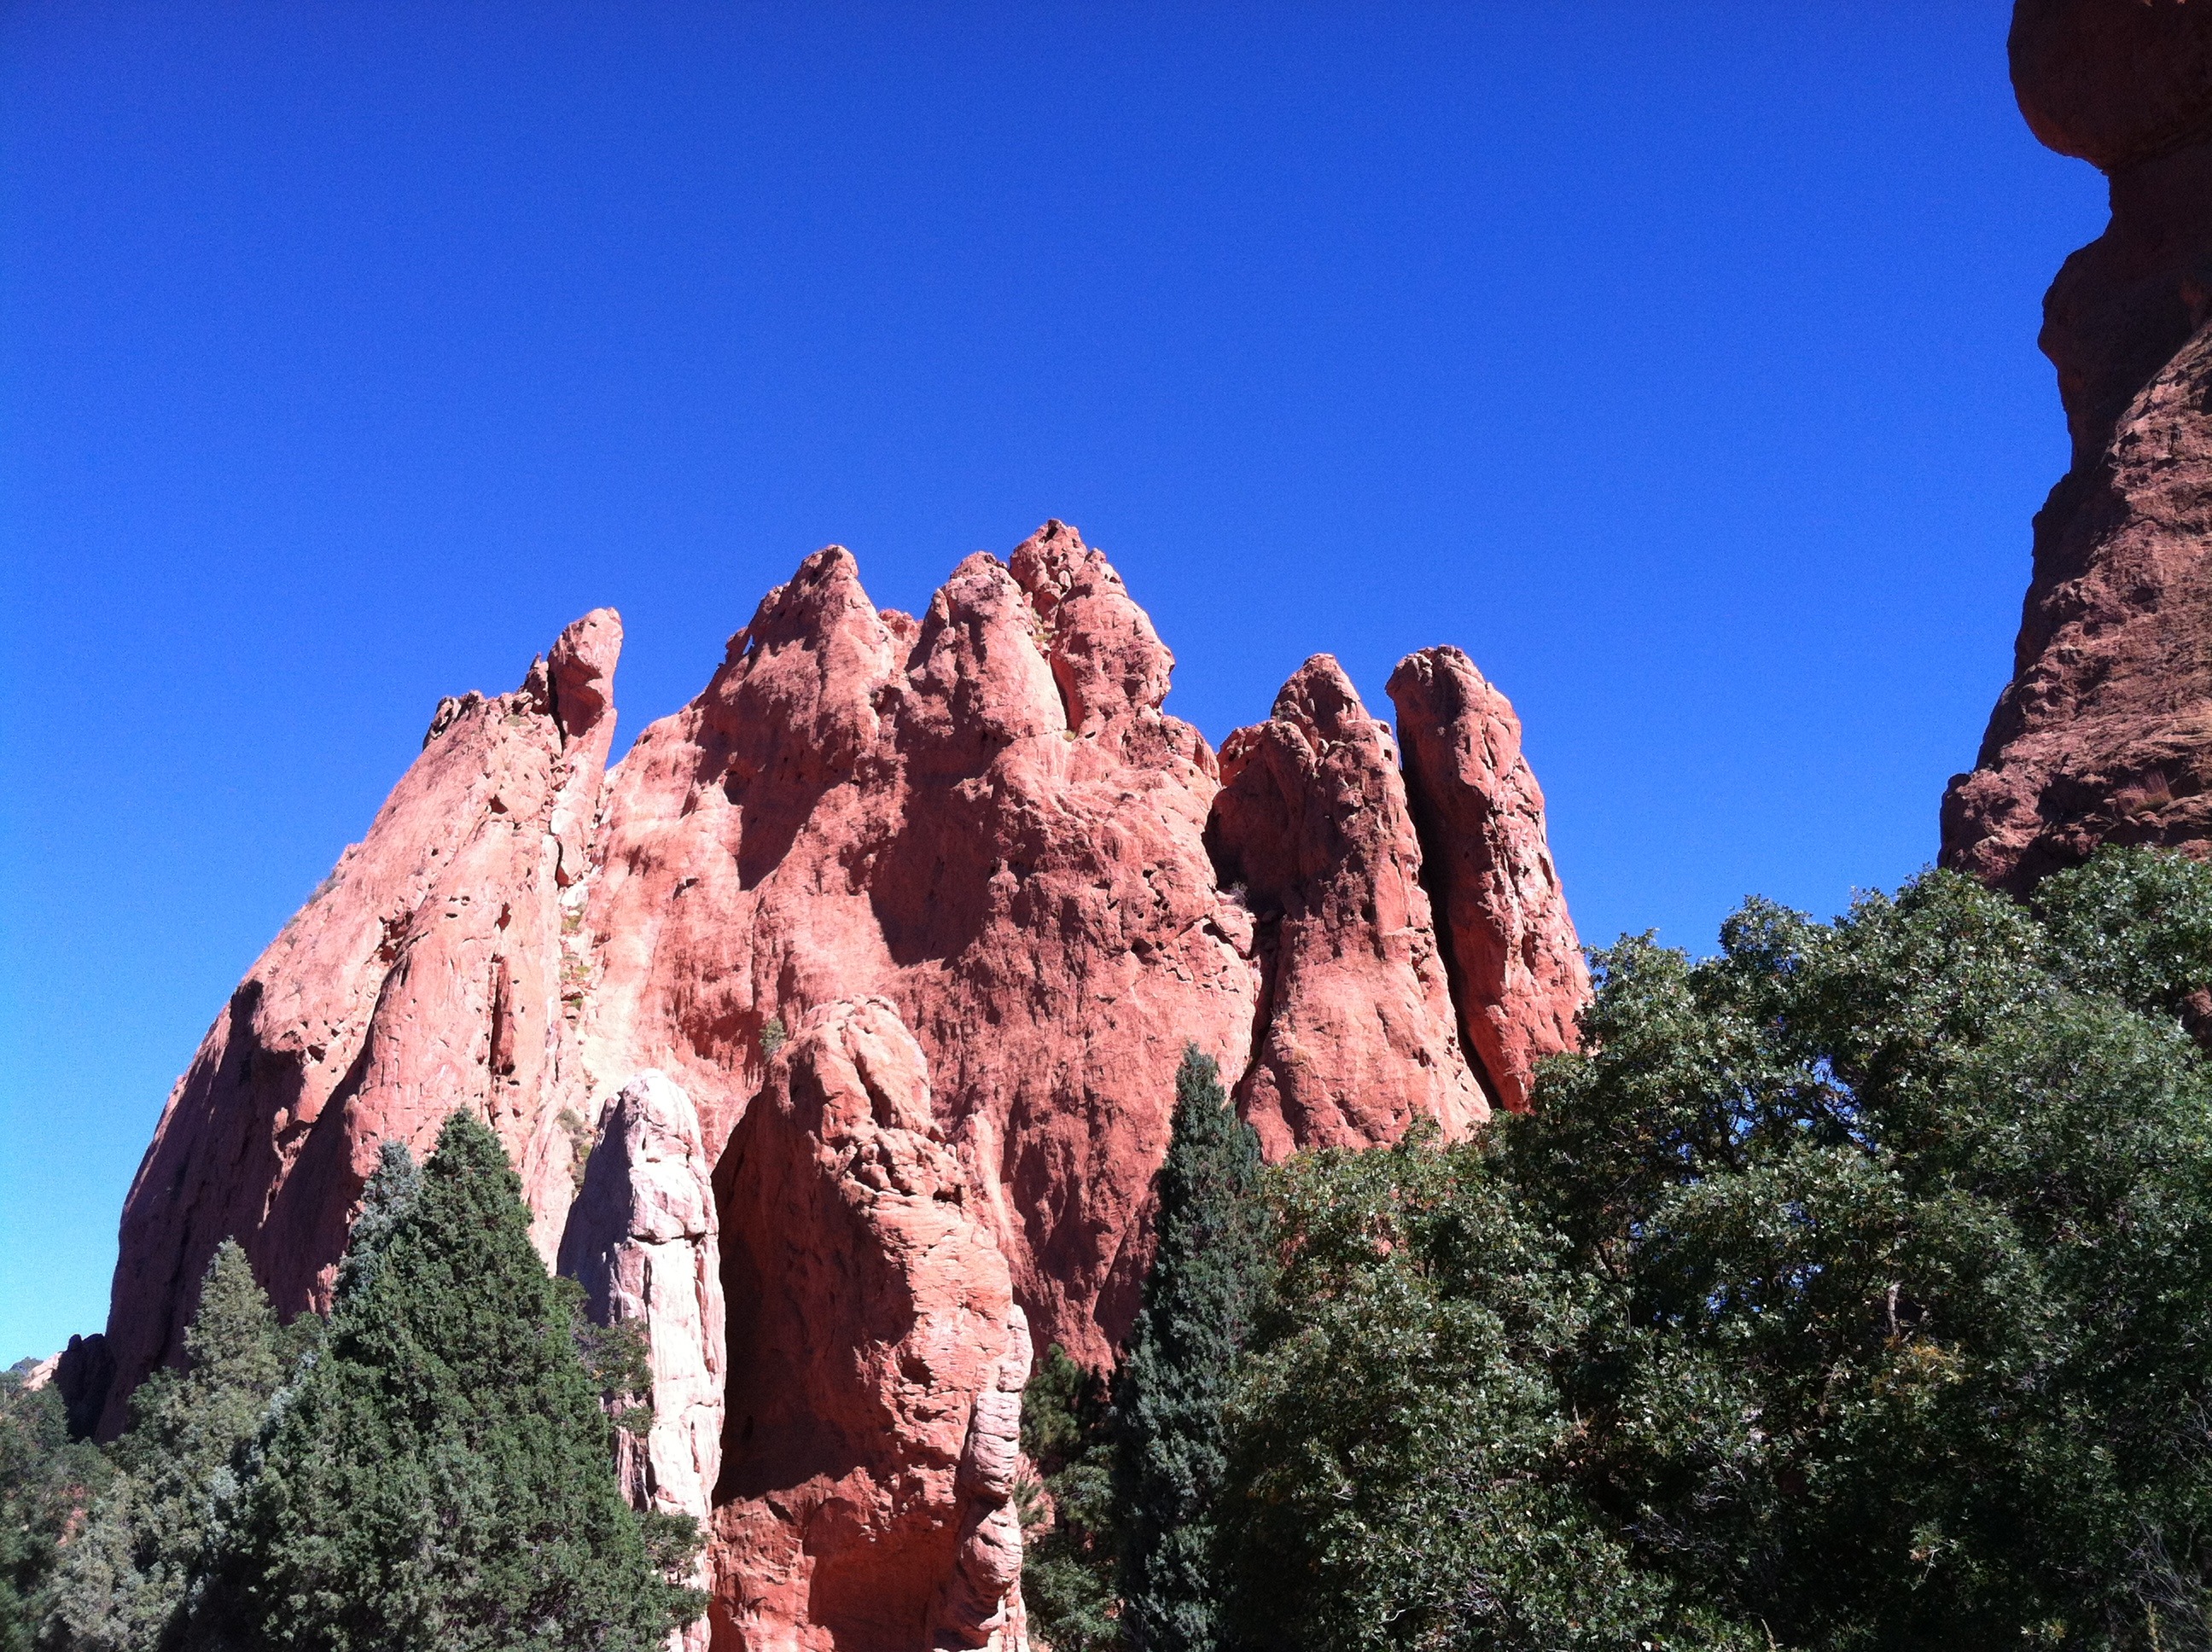
landscape, rock, mountain, sky, hiking, trail, hill, peak, sandstone, mountain range, travel, formation, cliff, arch, park, scenery, sightseeing, rocky, canyon, altitude, terrain, national park, ridge, climb, national, geology, earth, colorado, mountains, badlands, mount, springs, geologic, geological, pikes, destinations, landform, garden of the gods, geographical feature, mountainous landforms